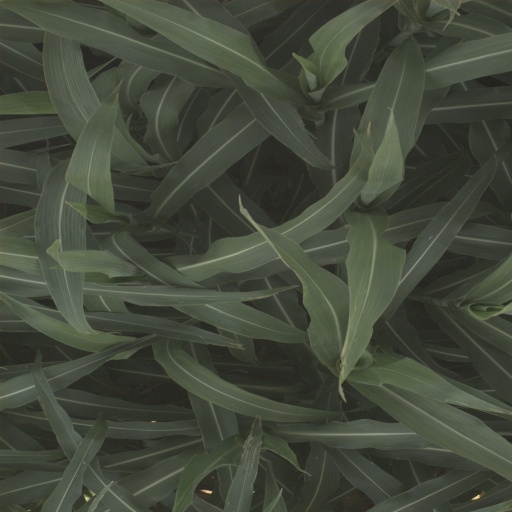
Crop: sorghum